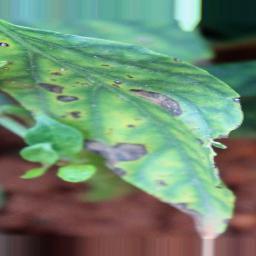
Label: cercospora